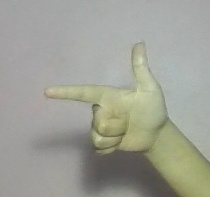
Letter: yaa